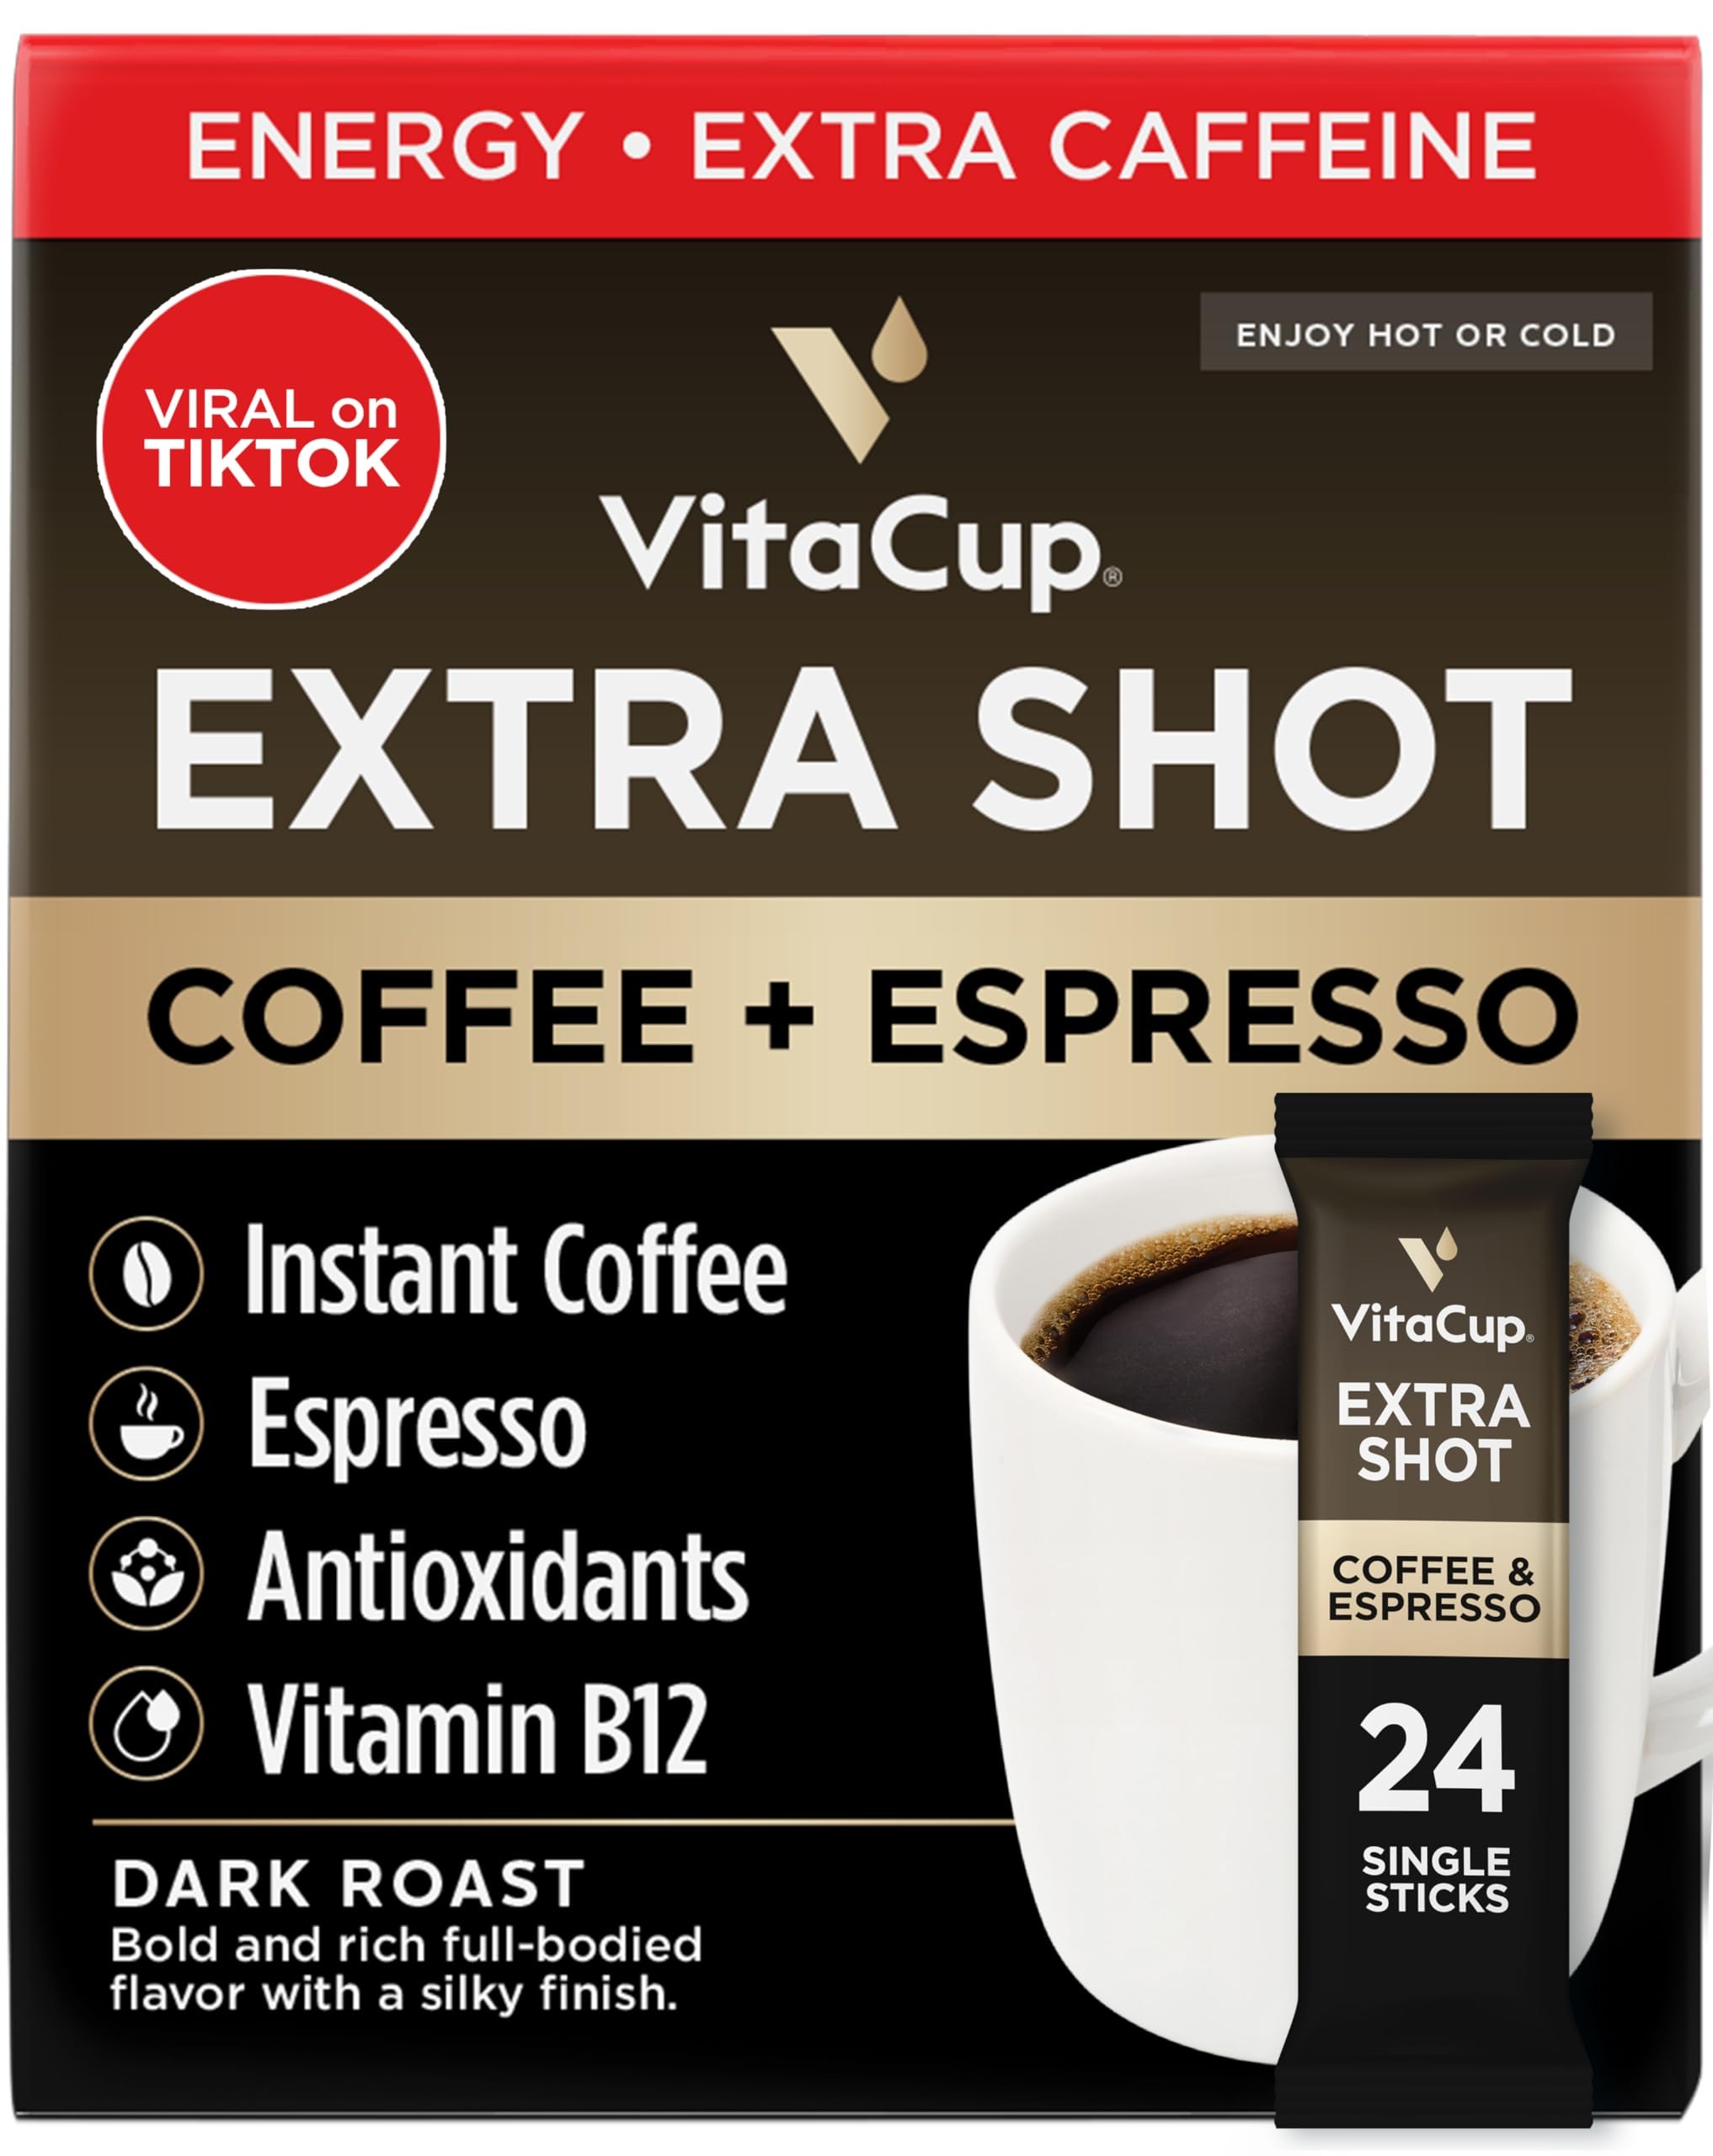
Item Name: VitaCup Extra Shot Instant Coffee Packets with Espresso Shot, “Red Eye” High Caffeine, Bold Dark Roast w/Vitamin B12, Antioxidants, Premium Instant Coffee in Single Serve Sticks, 24 Ct
Bullet Point 1: POWER UP YOUR MORNINGS: Supercharge your day and your immune system with our bold dark roast coffee infused with an extra espresso shot and vitamin B12. Extra Shot Coffee packs a punch with 150mg of caffeine - the ultimate pick-me-up for go-getters, adventurers, and thrill-seekers.
Bullet Point 2: BARISTA-STYLE DARK ROAST: Transform your home into a cafe with our rich, creamy coffee that boasts the essence of espresso. Crafted from 100% Arabica dark roast coffee beans, each cup delivers a tantalizing toasted nutty flavor and a luxuriously smooth finish.
Bullet Point 3: VITALIZE WITH B12: Our coffee is infused with a plant-based, vegan-friendly form of vitamin B12, a water-soluble essential nutrient crucial for a resilient immune system. Experience natural energy and mood support with every sip.
Bullet Point 4: ANTIOXIDANT BOOST: Embrace the synergy of coffee and espresso, unleashing a wave of antioxidants known for their ability to combat harmful free radicals and promote cellular health. Start your day with a revitalizing antioxidant boost!
Bullet Point 5: Effortless Brew: Start your day off right and elevate your morning routine with the ease of our instant coffee sticks. Just add 10 oz hot or cold water, stir, and sip on this delightful cup of espresso-infused coffee, expertly blended to support energy, clarity, and overall well-being.
Product Description: VitaCup Extra Shot Instant Coffee Extra Shot Coffee Instant is a bold and invigorating dark roast designed for coffee lovers who need an extra boost. Made with a premium blend of Arabica and Robusta coffee, this instant mix delivers a rich, full-bodied flavor with a silky smooth finish. Featuring an added espresso shot for an intense coffee experience, it’s crafted to bring deep, robust flavor in every sip. With 150mg of caffeine per serving, this coffee is perfect for those who want a strong, energizing cup without the wait. This powerful blend is more than just coffee—it’s packed with essential nutrients and antioxidants. The combination of coffee and espresso provides natural antioxidants, which help combat free radicals and support overall cell health. Each serving is also enhanced with vitamin B12, an essential water-soluble vitamin that plays a key role in energy and metabolism support. Whether you’re starting your day or pushing through an afternoon slump, this coffee delivers bold flavor and functional benefits in every sip. Why You’ll Love It: Rich & Bold Dark Roast – A smooth and creamy blend with an espresso shot for a full-bodied taste. Extra Caffeine Boost – 150mg of caffeine per serving for an energizing pick-me-up. Instant & Convenient – Premium coffee in easy-to-use packets—just mix with hot or cold water. Enjoy VitaCup Extra Shot Coffee Instant hot for a classic bold brew or over ice for a refreshing, chilled espresso-style drink. Whether at home, at work, or on the go, this smooth and powerful coffee is ready whenever you need a strong and satisfying cup.
Value: 24.0
Unit: Count

Price: 34.95